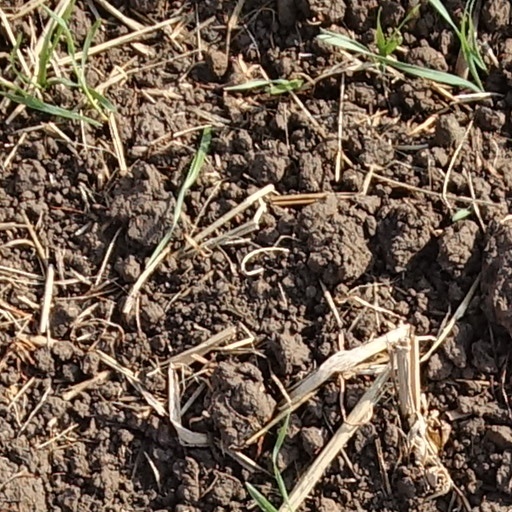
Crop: wheat